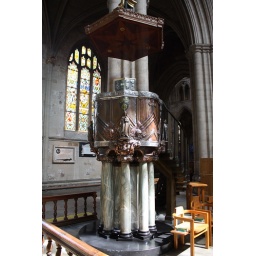
The pulpit with its bronze and silver decoration and green marble pillars dates from 1913 and was designed by Henry Wilson.